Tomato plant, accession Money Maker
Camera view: horizontal (90 deg, fisheye); turntable rotation: 120 degrees
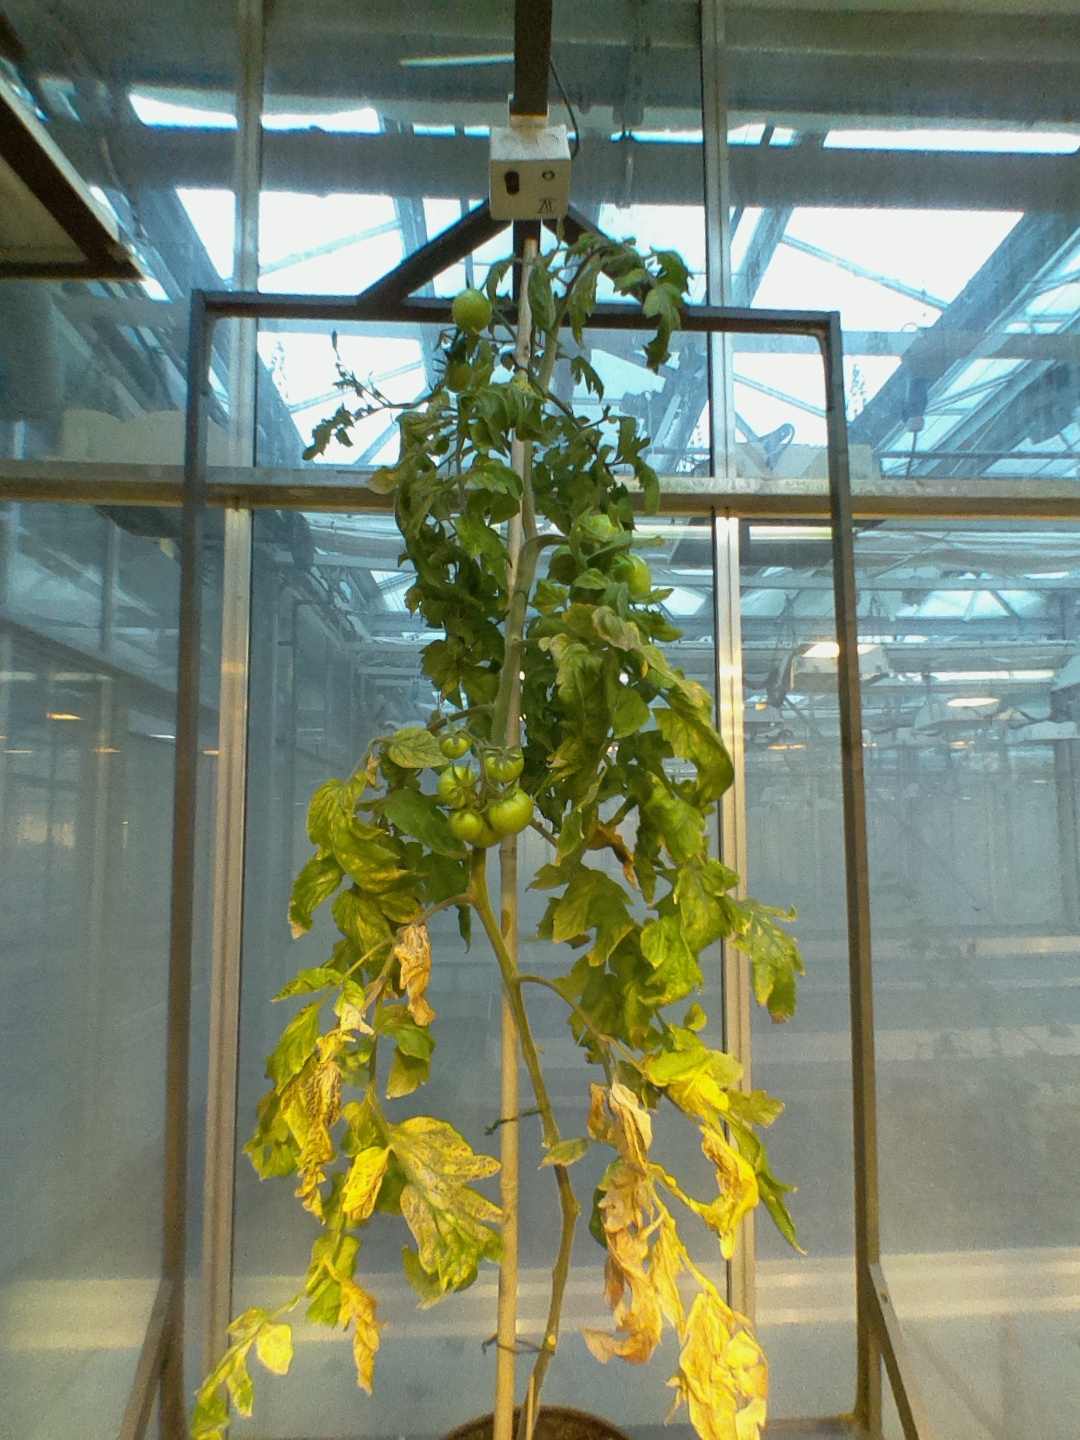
BBCH growth stage 78: 80% -90% of final fruit size